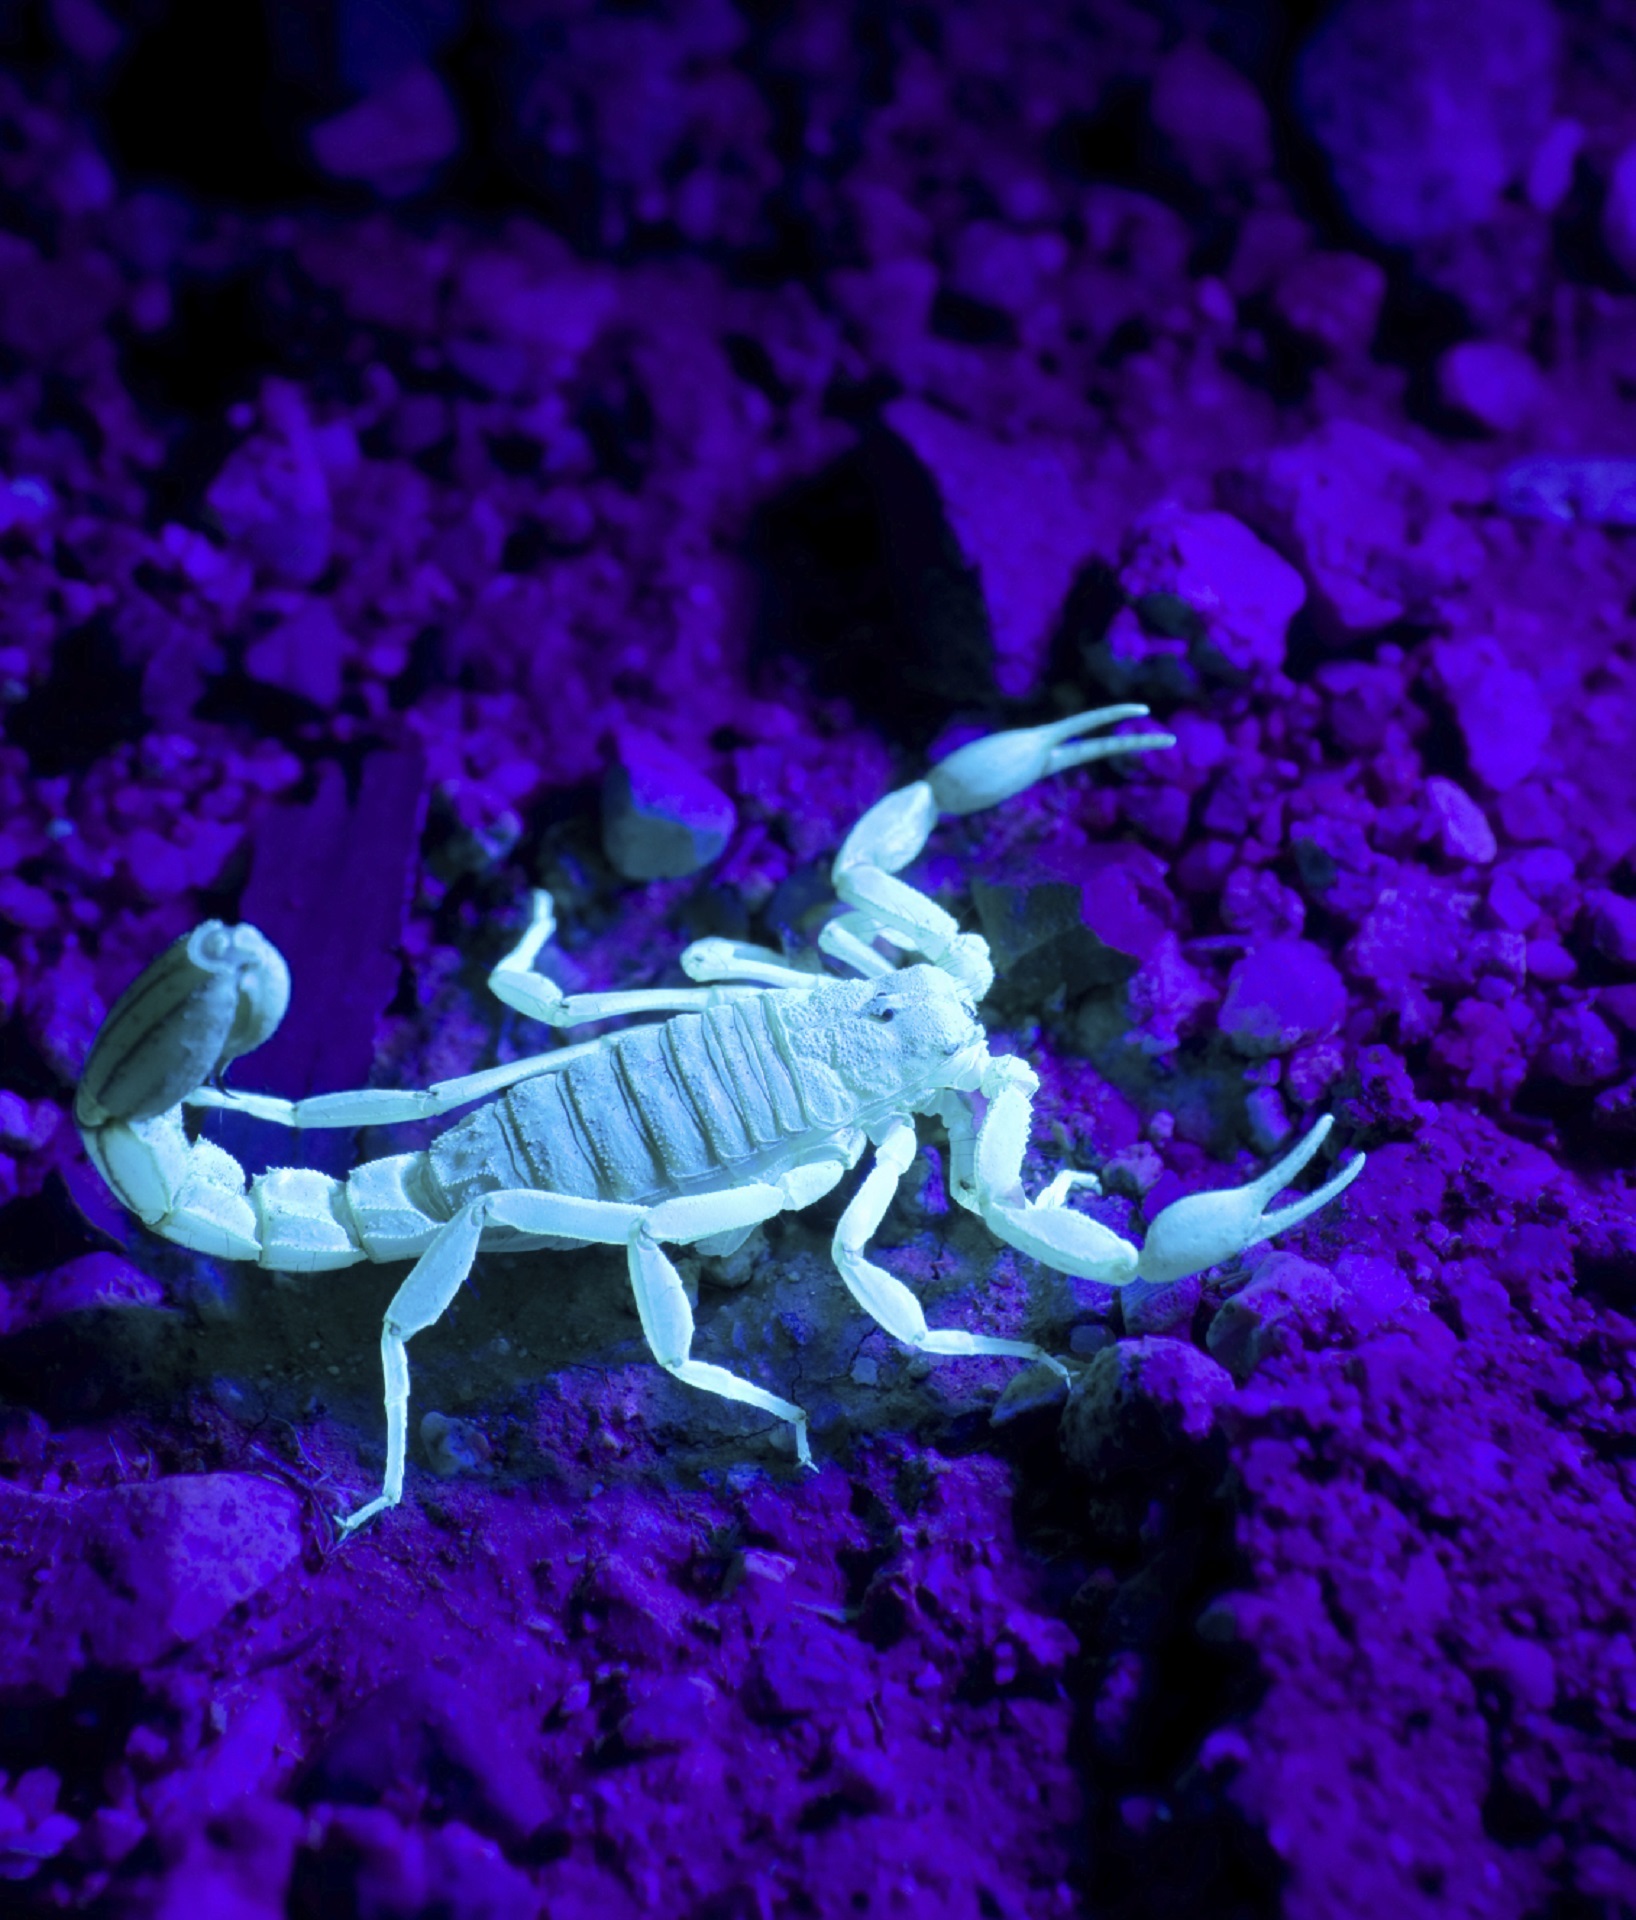
white, night, desert, wildlife, wild, underwater, biology, predator, fish, invertebrate, reef, claws, tail, scorpion, dangerous, venom, poisonous, arthropod, stinger, marine biology, deep sea fish